Thyroid cancer

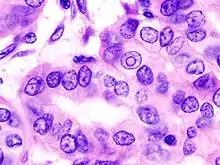
Micrograph of a papillary thyroid carcinoma demonstrating diagnostic features (nuclear clearing and overlapping nuclei).

Thyroid cancer is cancer that develops from the tissues of the thyroid gland. It is a disease in which cells grow abnormally and have the potential to spread to other parts of the body. Symptoms can include swelling or a lump in the neck, difficulty swallowing or voice changes including hoarseness, or a feeling of something being in the throat due to mass effect from the tumor. However, most cases are asymptomatic. Cancer can also occur in the thyroid after spread from other locations, in which case it is not classified as thyroid cancer.